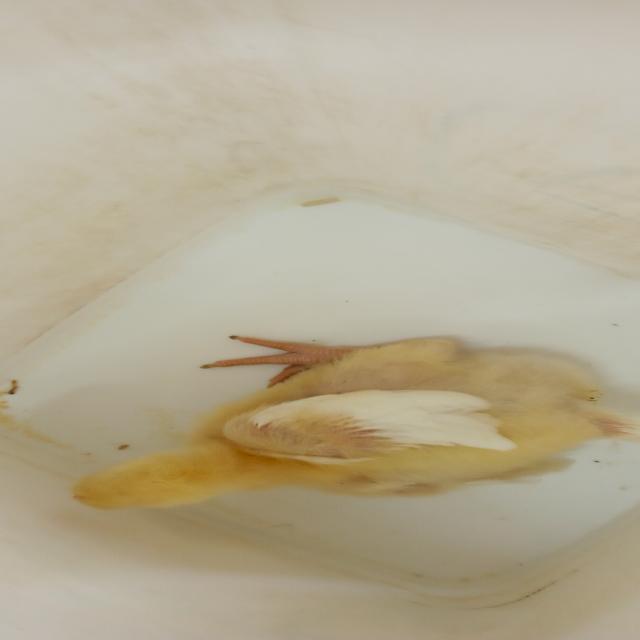
Weight: 321 g